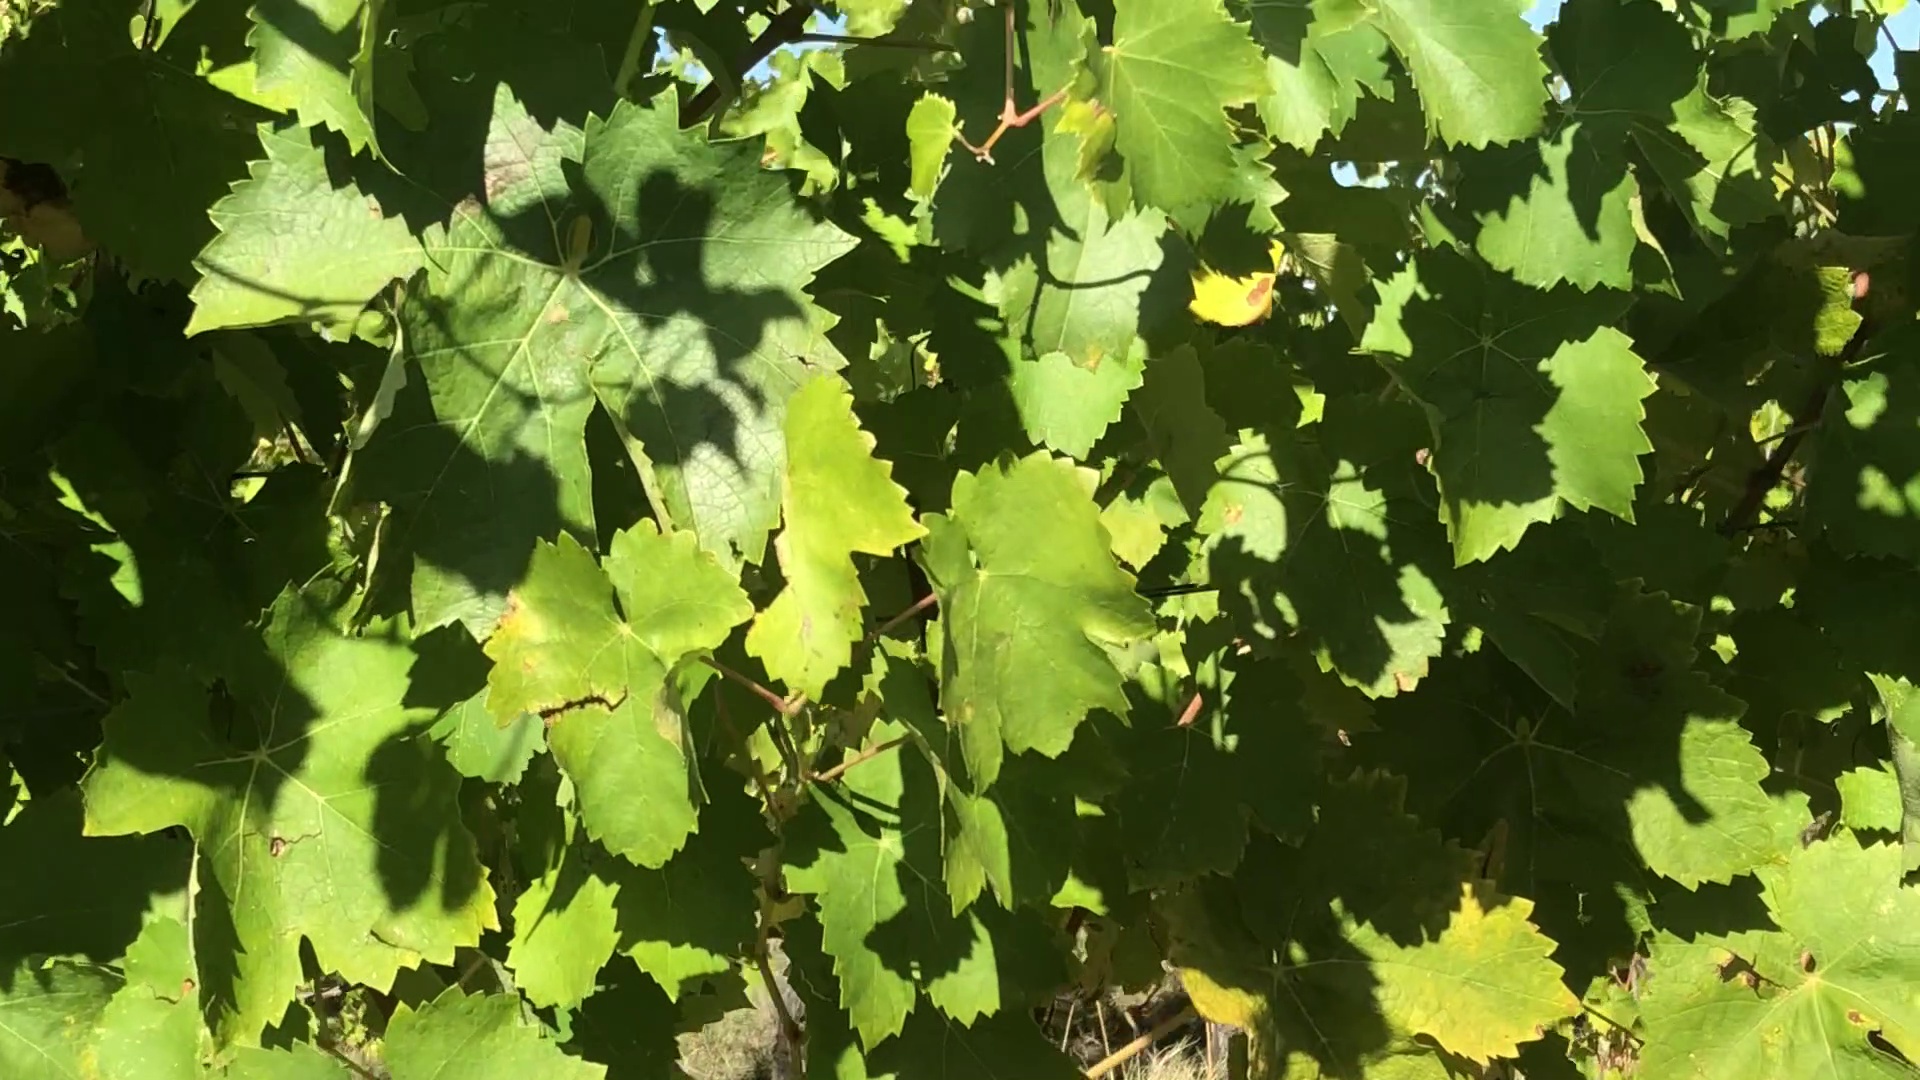
Label: healthy